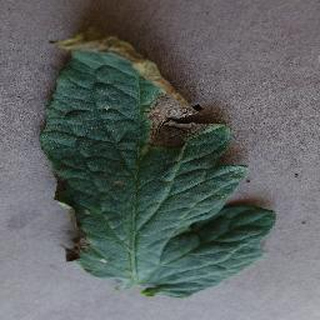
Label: tomato_early_blight